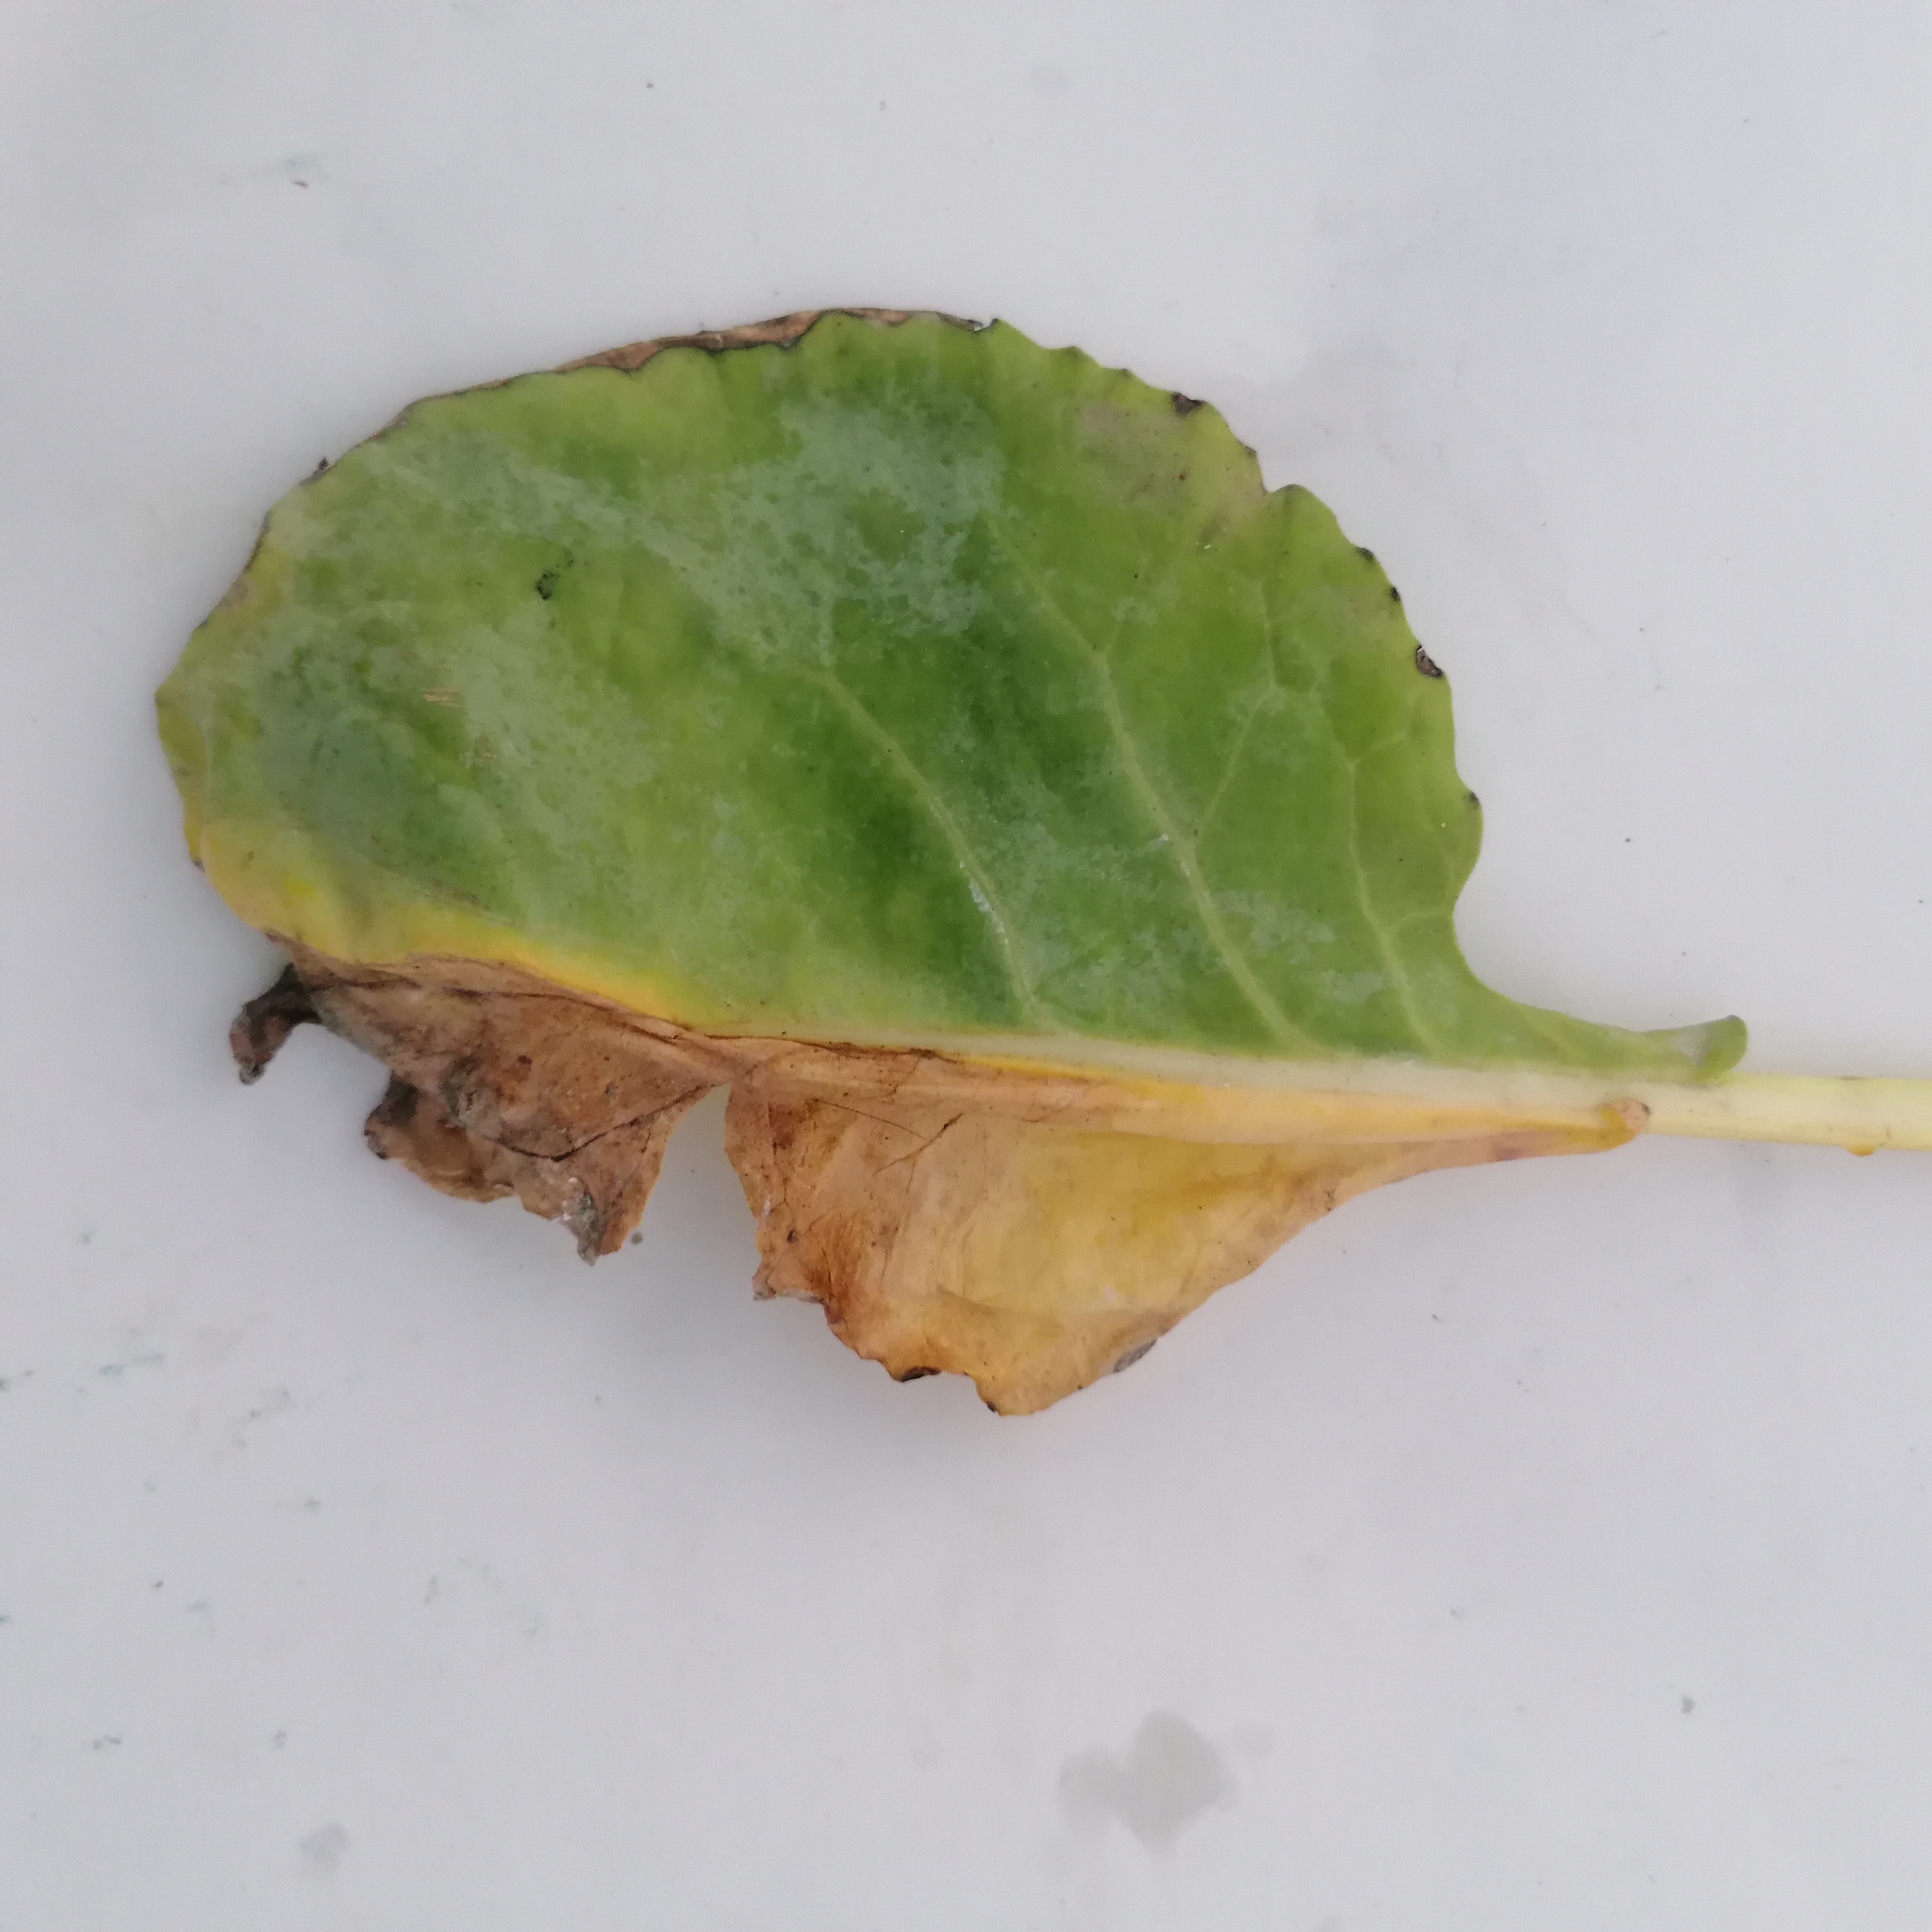
Label: Black Rot